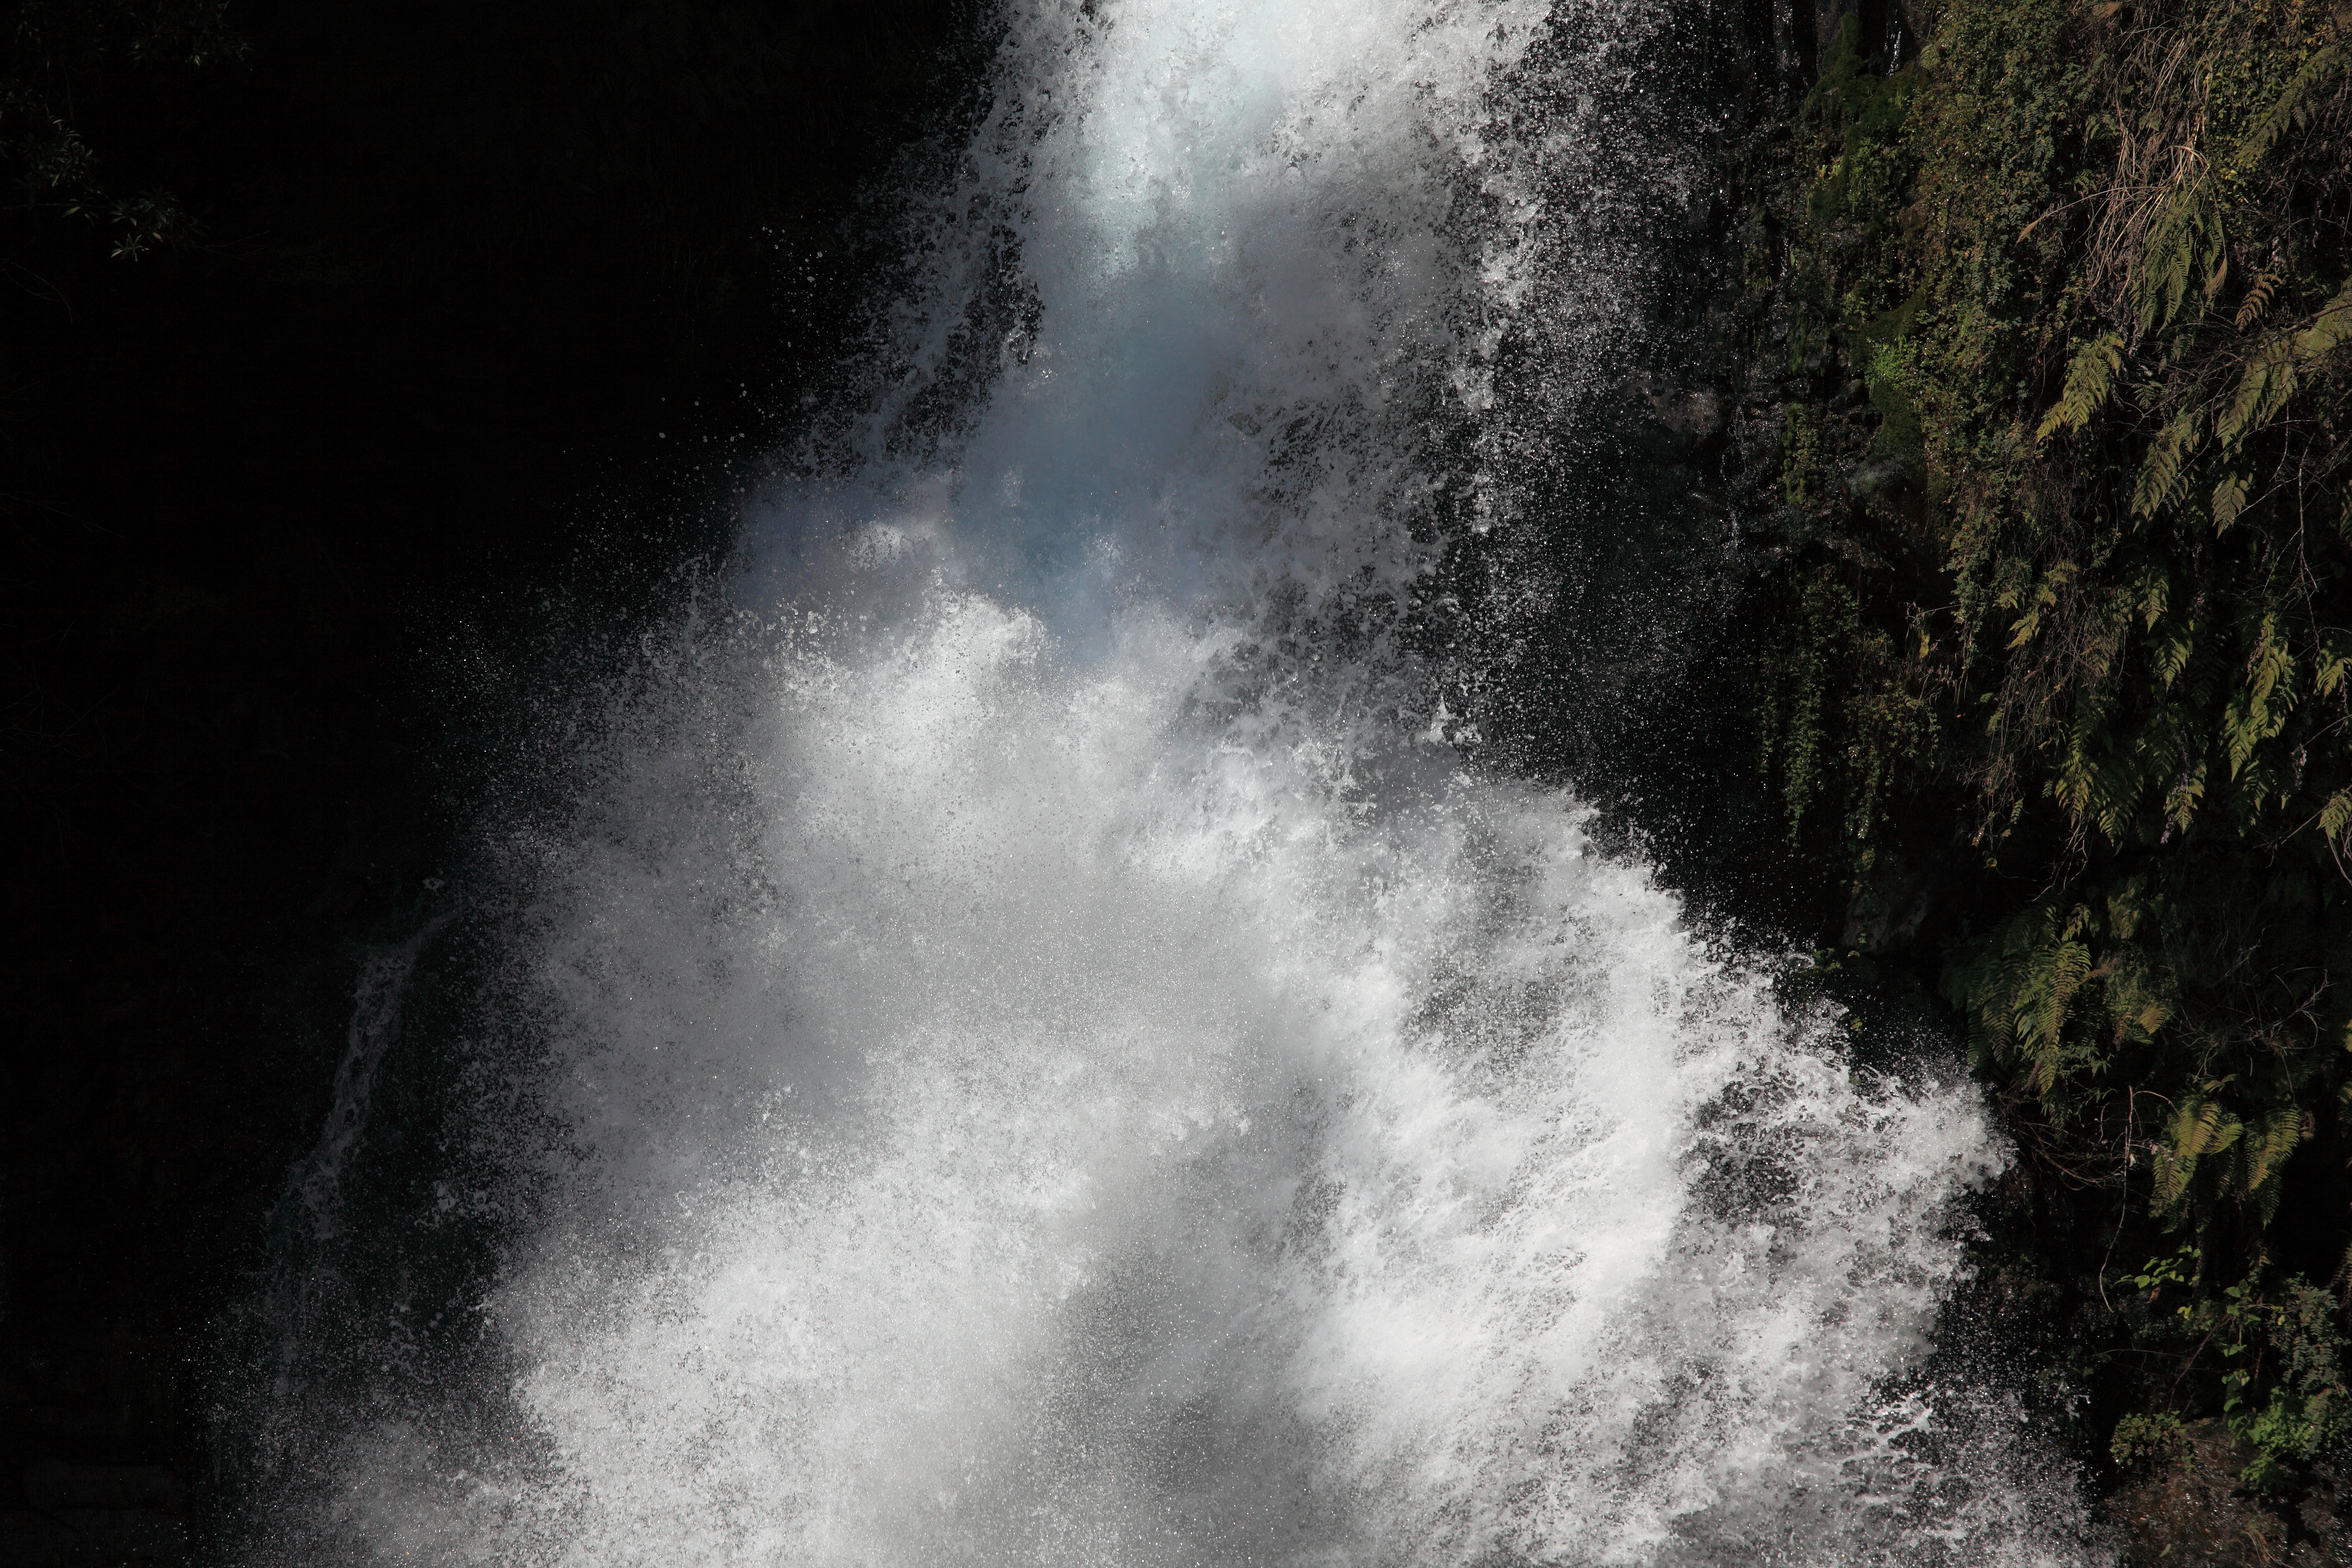
water, nature, waterfall, mist, sunlight, wave, high, 5d, hires, markii, water feature, hi, res, resolution, kawazu, kawadu, atmospheric phenomenon, atmosphere of earth, geological phenomenon